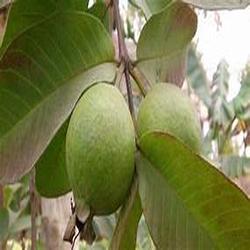
Label: Guava